Ocalenie

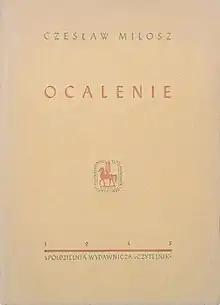
First edition

Ocalenie ("Rescue") is a poetry collection by Czesław Miłosz. It was first published in 1945. Many of the poems collected were written in Warsaw during the Nazi occupation.